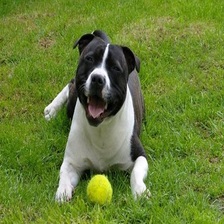
Species: dog
Breed: staffordshire bull terrier